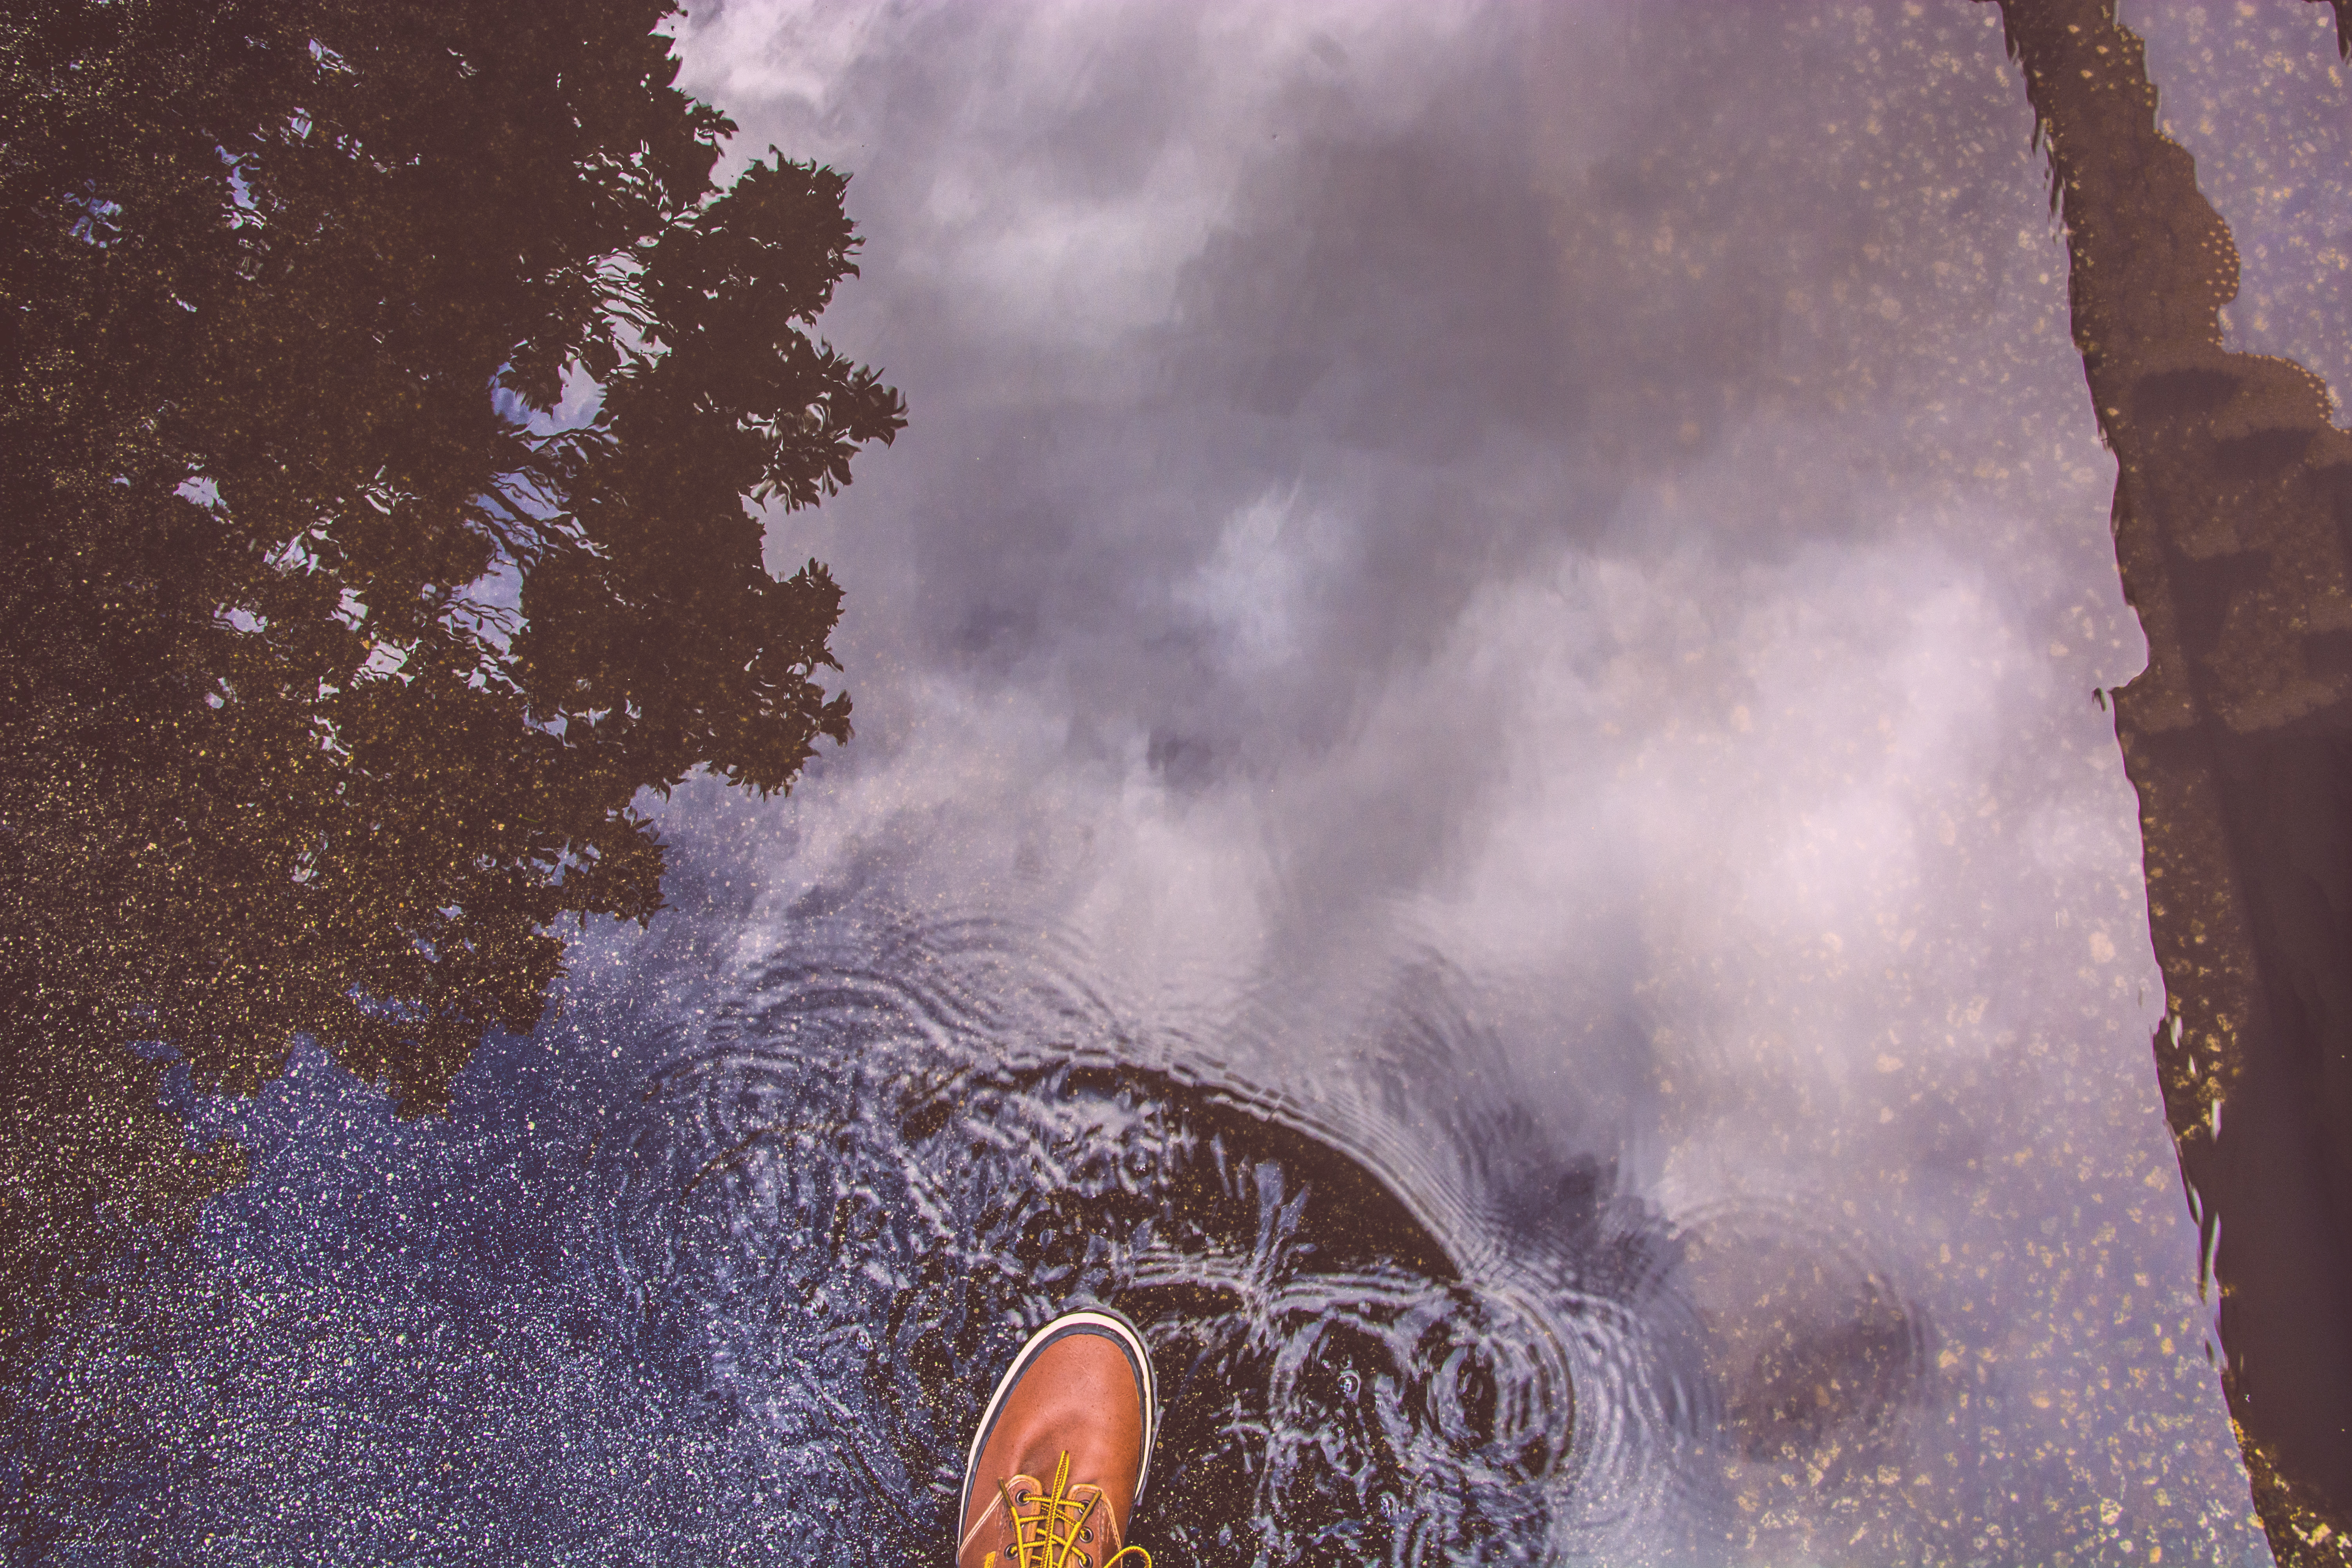
water, shoe, texture, line, reflection, puddle, color, text, ripples, shape, screenshot, public domain images